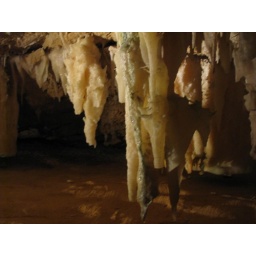
in Yanchep National Park. It used to have water. Now the ground water level is so low, it doesnt.